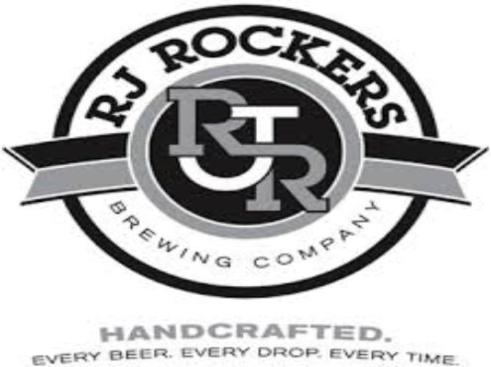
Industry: Food